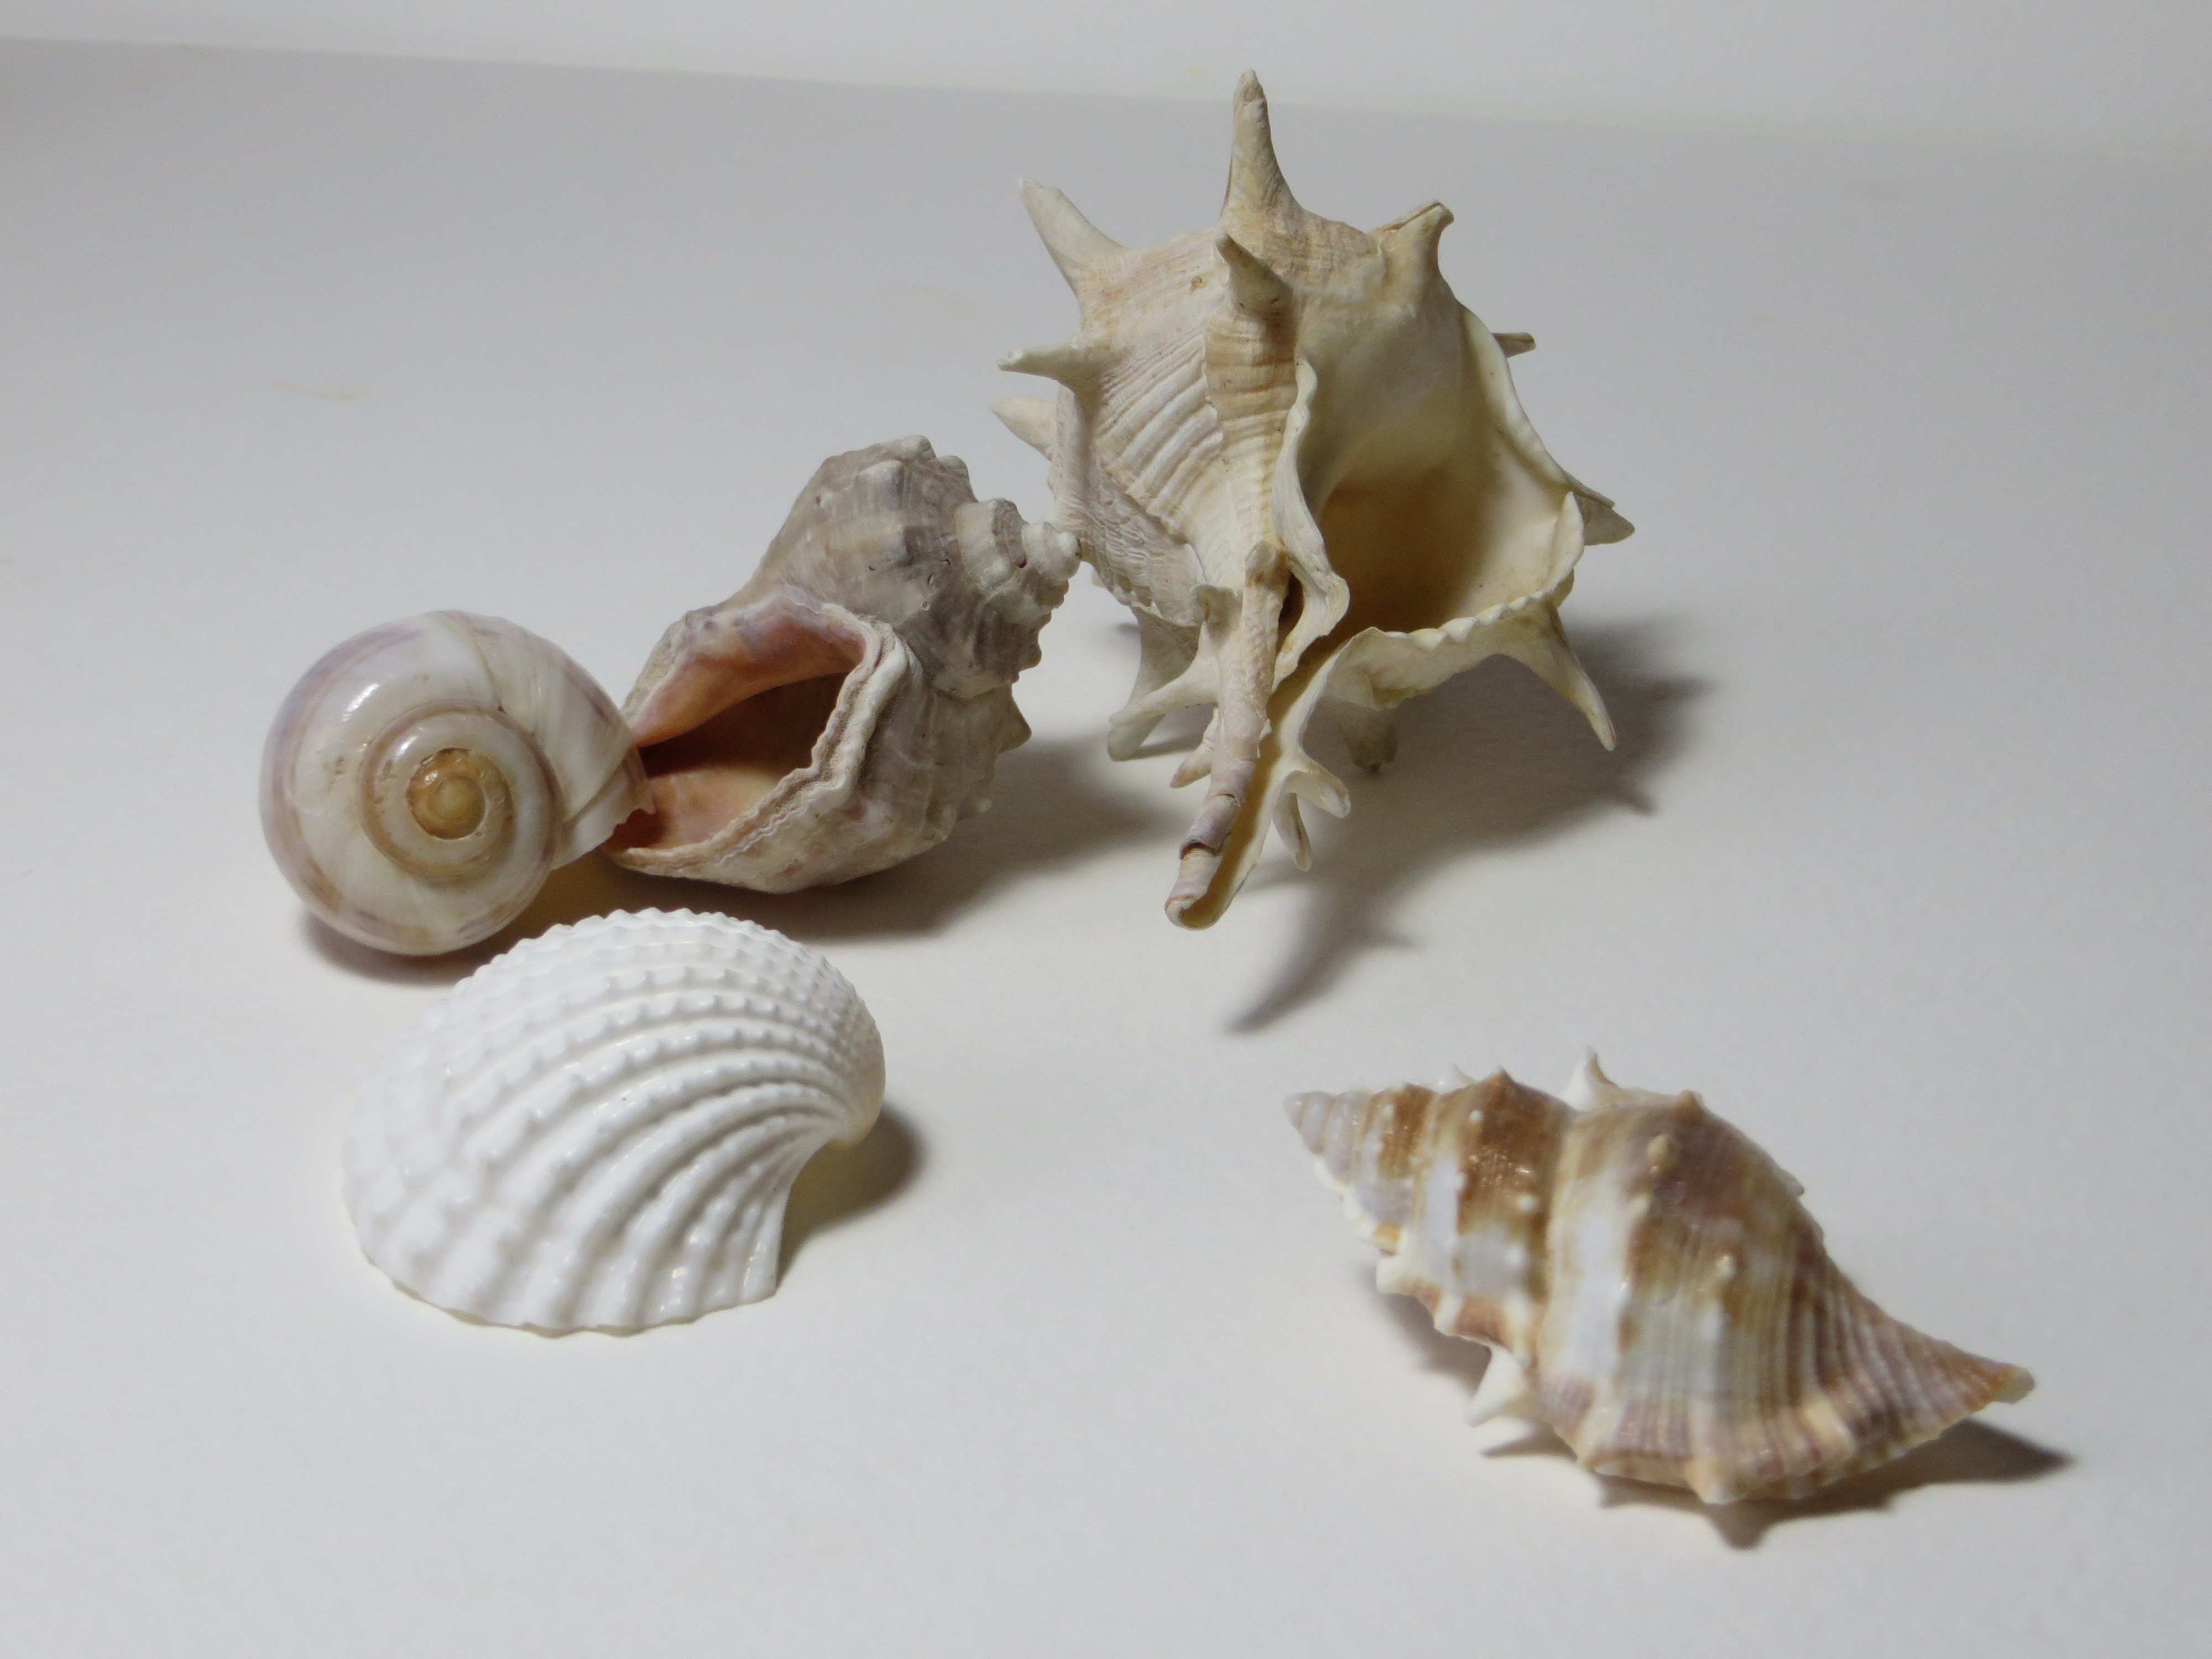
material, invertebrate, seashell, housing, conch, cockle, mussels, sea snail, marine gastropods, snails and slugs